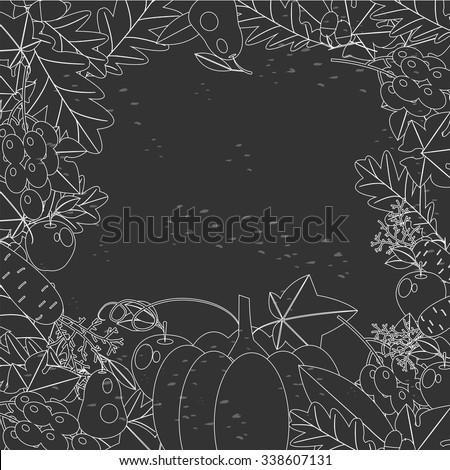
festive illustration of a thanksgiving day greeting for your family